Emerson Park railway station

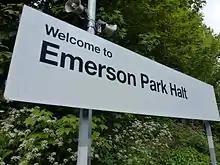
Former "Halt" signage in 2014, under Greater Anglia management

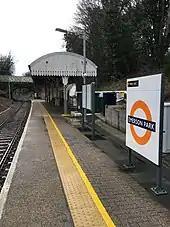
The platform in 2018 with London Overground signage

The station is in London fare zone 6. Service from the station is two trains per hour to Upminster and two per hour to Romford. The timetabled journey time to Upminster is five minutes and to Romford is four minutes. Services run Monday to Saturday between approximately 06:15 and 22:00, and on Sundays from approximately 08:45 to 20:00. Emerson Park is one of the least used stations in London and the least used London Overground station. The most popular origin or destination for passengers at the station is Fenchurch Street.